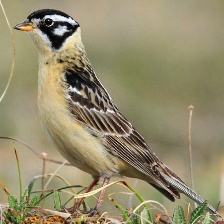
Species: SMITHS LONGSPUR
Scientific name: CALCARIUS PICTUS